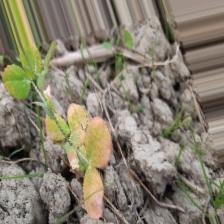
Label: Lentil Rust